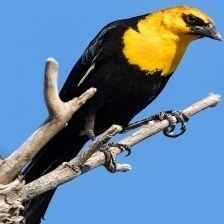
Species: YELLOW HEADED BLACKBIRD
Scientific name: XANTHOCEPHALUS